Beethoven Symphonies (Liszt)

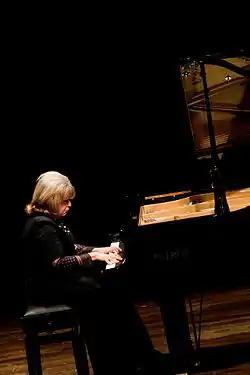
İdil Biret, the first musician to record the complete symphony transcriptions

Vladimir Horowitz, in a 1988 interview, stated "I deeply regret never having played Liszt's arrangements of the Beethoven symphonies in publicthese are the greatest works for the pianotremendous worksevery note of the symphonies is in the Liszt works."